Matsukami Station

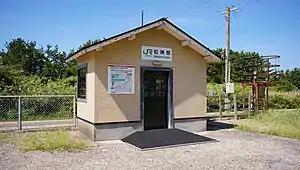
Matsukami Station in September 2019

is a railway station located in the town of Fukaura, Aomori Prefecture Japan, operated by the East Japan Railway Company (JR East).